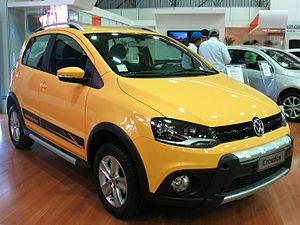
La Volkswagen Fox est un véhicule automobile 4 places du constructeur allemand Volkswagen apparu en 2003. Elle a une prédécesseur dans les années 1987 à 1993 en Amérique du Nord. Elle a été dessinée, conçue et est assemblée au Brésil, étant à l'origine réservée au marché sud-américain.